Mississippi State Sovereignty Commission

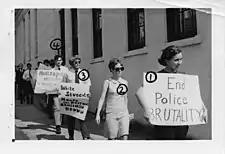
Millsaps College students protesting the death of Jackson State University student and civil rights worker Benjamin Brown, who was killed by police at a protest. Photo shot by the commission with numbers used to identify individual students.

Paul B. Johnson Jr. served as governor of Mississippi from 1964 to 1968. During his tenure, the agency director, Erle Johnston, owner of "The Scott County Times", expanded the public relations role. He tried to form closer ties with business while monitoring proclaimed subversive groups, such as the Congress of Racial Equality, founded by James Farmer. Johnson, for his part, largely ignored the commission during his first two years as governor and did not convene any meetings of its leadership. After a requirement was attached to a state appropriations bill in June 1966 that the commission formally convene before receiving any money, the agency's leadership met on August 8, formally adopting a policy declaring the commission as a "watch dog over subversive individuals and organizations that advocate civil disobedience; as a public relations agency for the state; and as an advisor for local communities on problems resulting from federal laws or court orders." During Johnson's tenure the commission continued to monitor individuals and groups who challenged racial norms and provided advice to other government officials on ways to work around the Civil Rights Act of 1964.